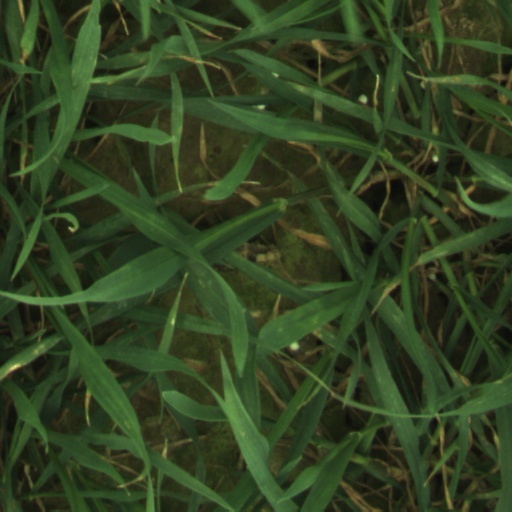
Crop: wheat